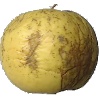
Label: Apple Golden 1